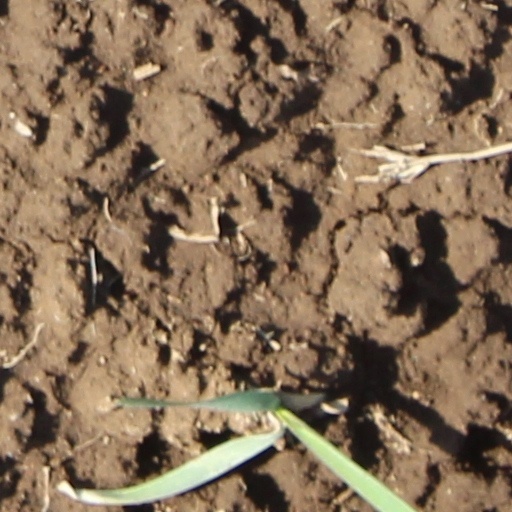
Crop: wheat